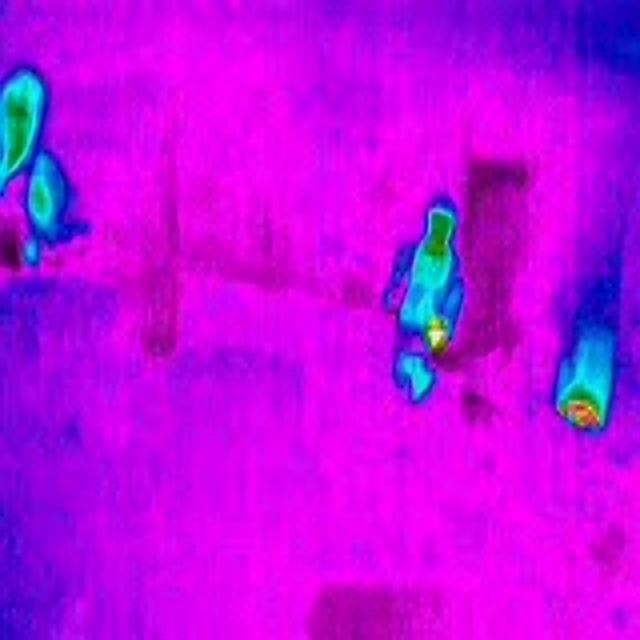
Detected objects:
label: person
label: person